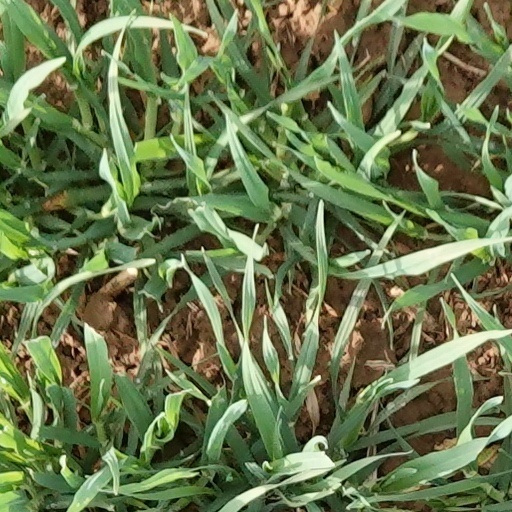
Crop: wheat